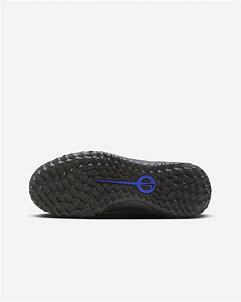
Brand: Nike
Model: Jr Tiempo Legend 10 Club